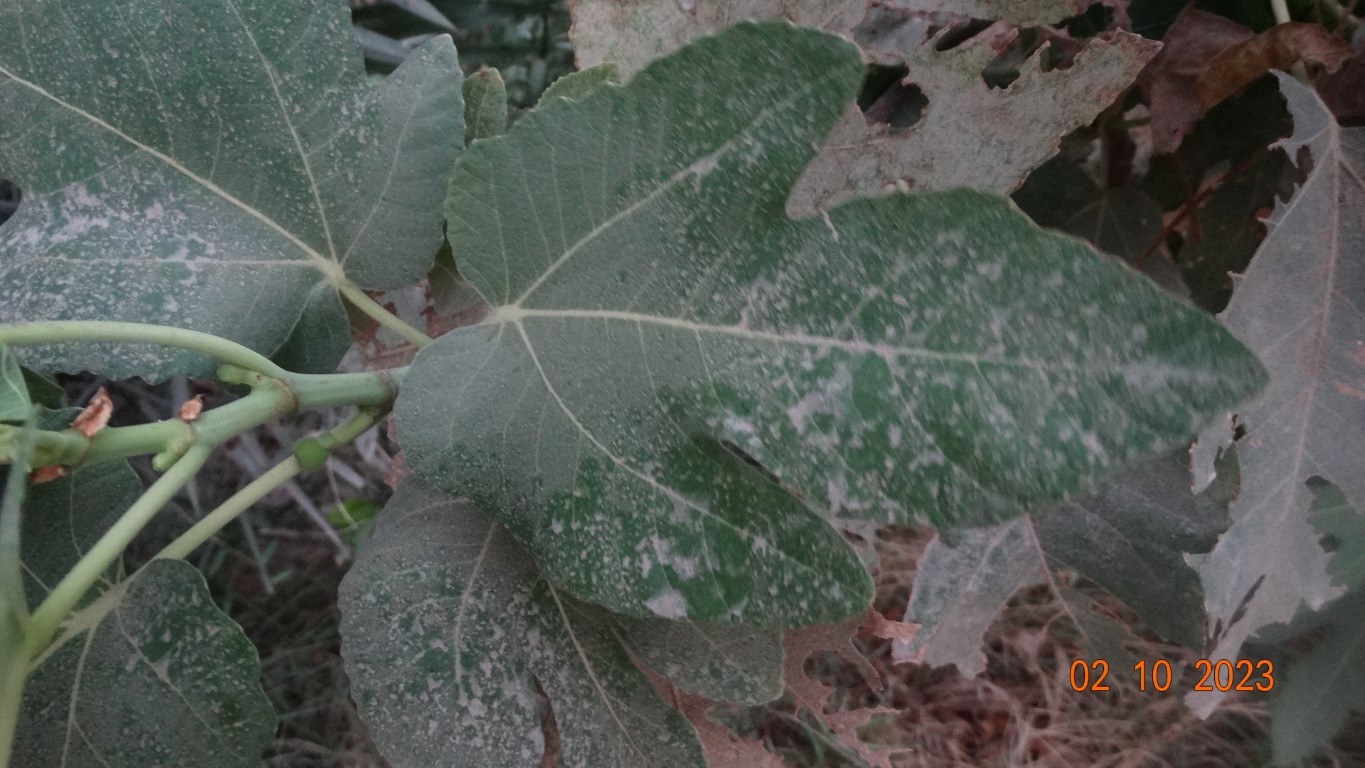
Label: healthy